Crown

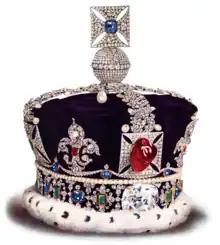
Imperial State Crown of the United Kingdom

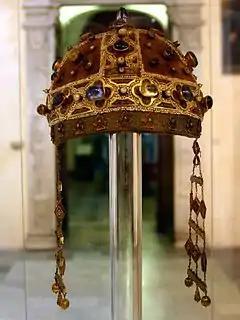
Corona di Costanza d'Aragona.

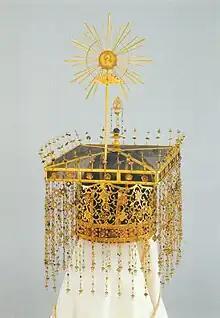
Imperial Crown ("Benkan") of Emperor Kōmei of Japan

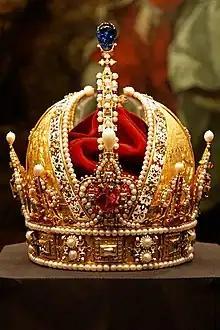
Imperial Crown of Austria

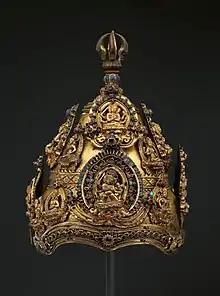
Vajracarya's Ritual Crown, Ancient Nepal

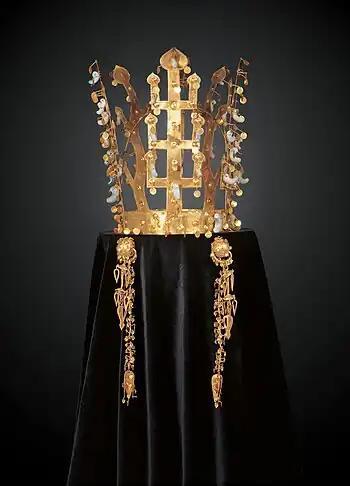
The Seobongchong Golden Crown of Ancient Silla, which is 339th National Treasure of South Korea. It is basically following the standard type of Silla's Crown. It was excavated by Swedish Crown Prince Gustaf VI Adolf in 1926.

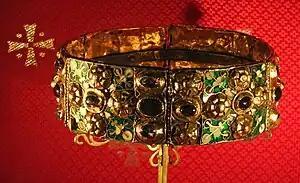
The Iron Crown of Lombardy.

A crown is a traditional form of head adornment, or hat, worn by monarchs as a symbol of their power and dignity. A crown is often, by extension, a symbol of the monarch's government or items endorsed by it. The word itself is used, particularly in Commonwealth countries, as an abstract name for the monarchy itself (and, by extension, the state of which said monarch is head) as distinct from the individual who inhabits it (that is, "The Crown"). A specific type of crown (or coronet for lower ranks of peerage) is employed in heraldry under strict rules. Indeed, some monarchies never had a physical crown, just a heraldic representation, as in the constitutional kingdom of Belgium.